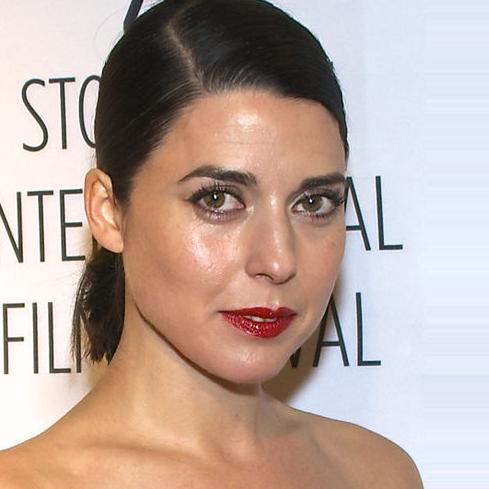
Age: 36